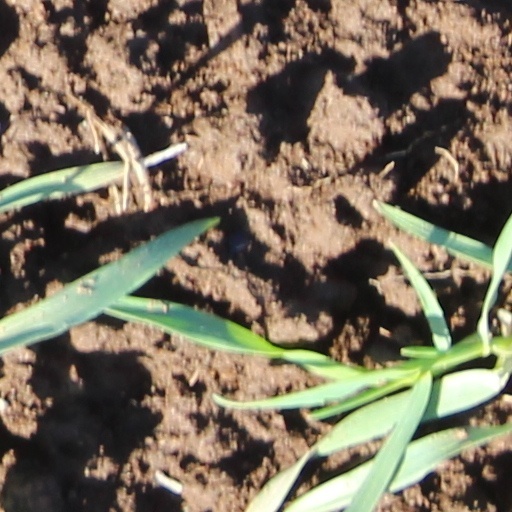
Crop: wheat